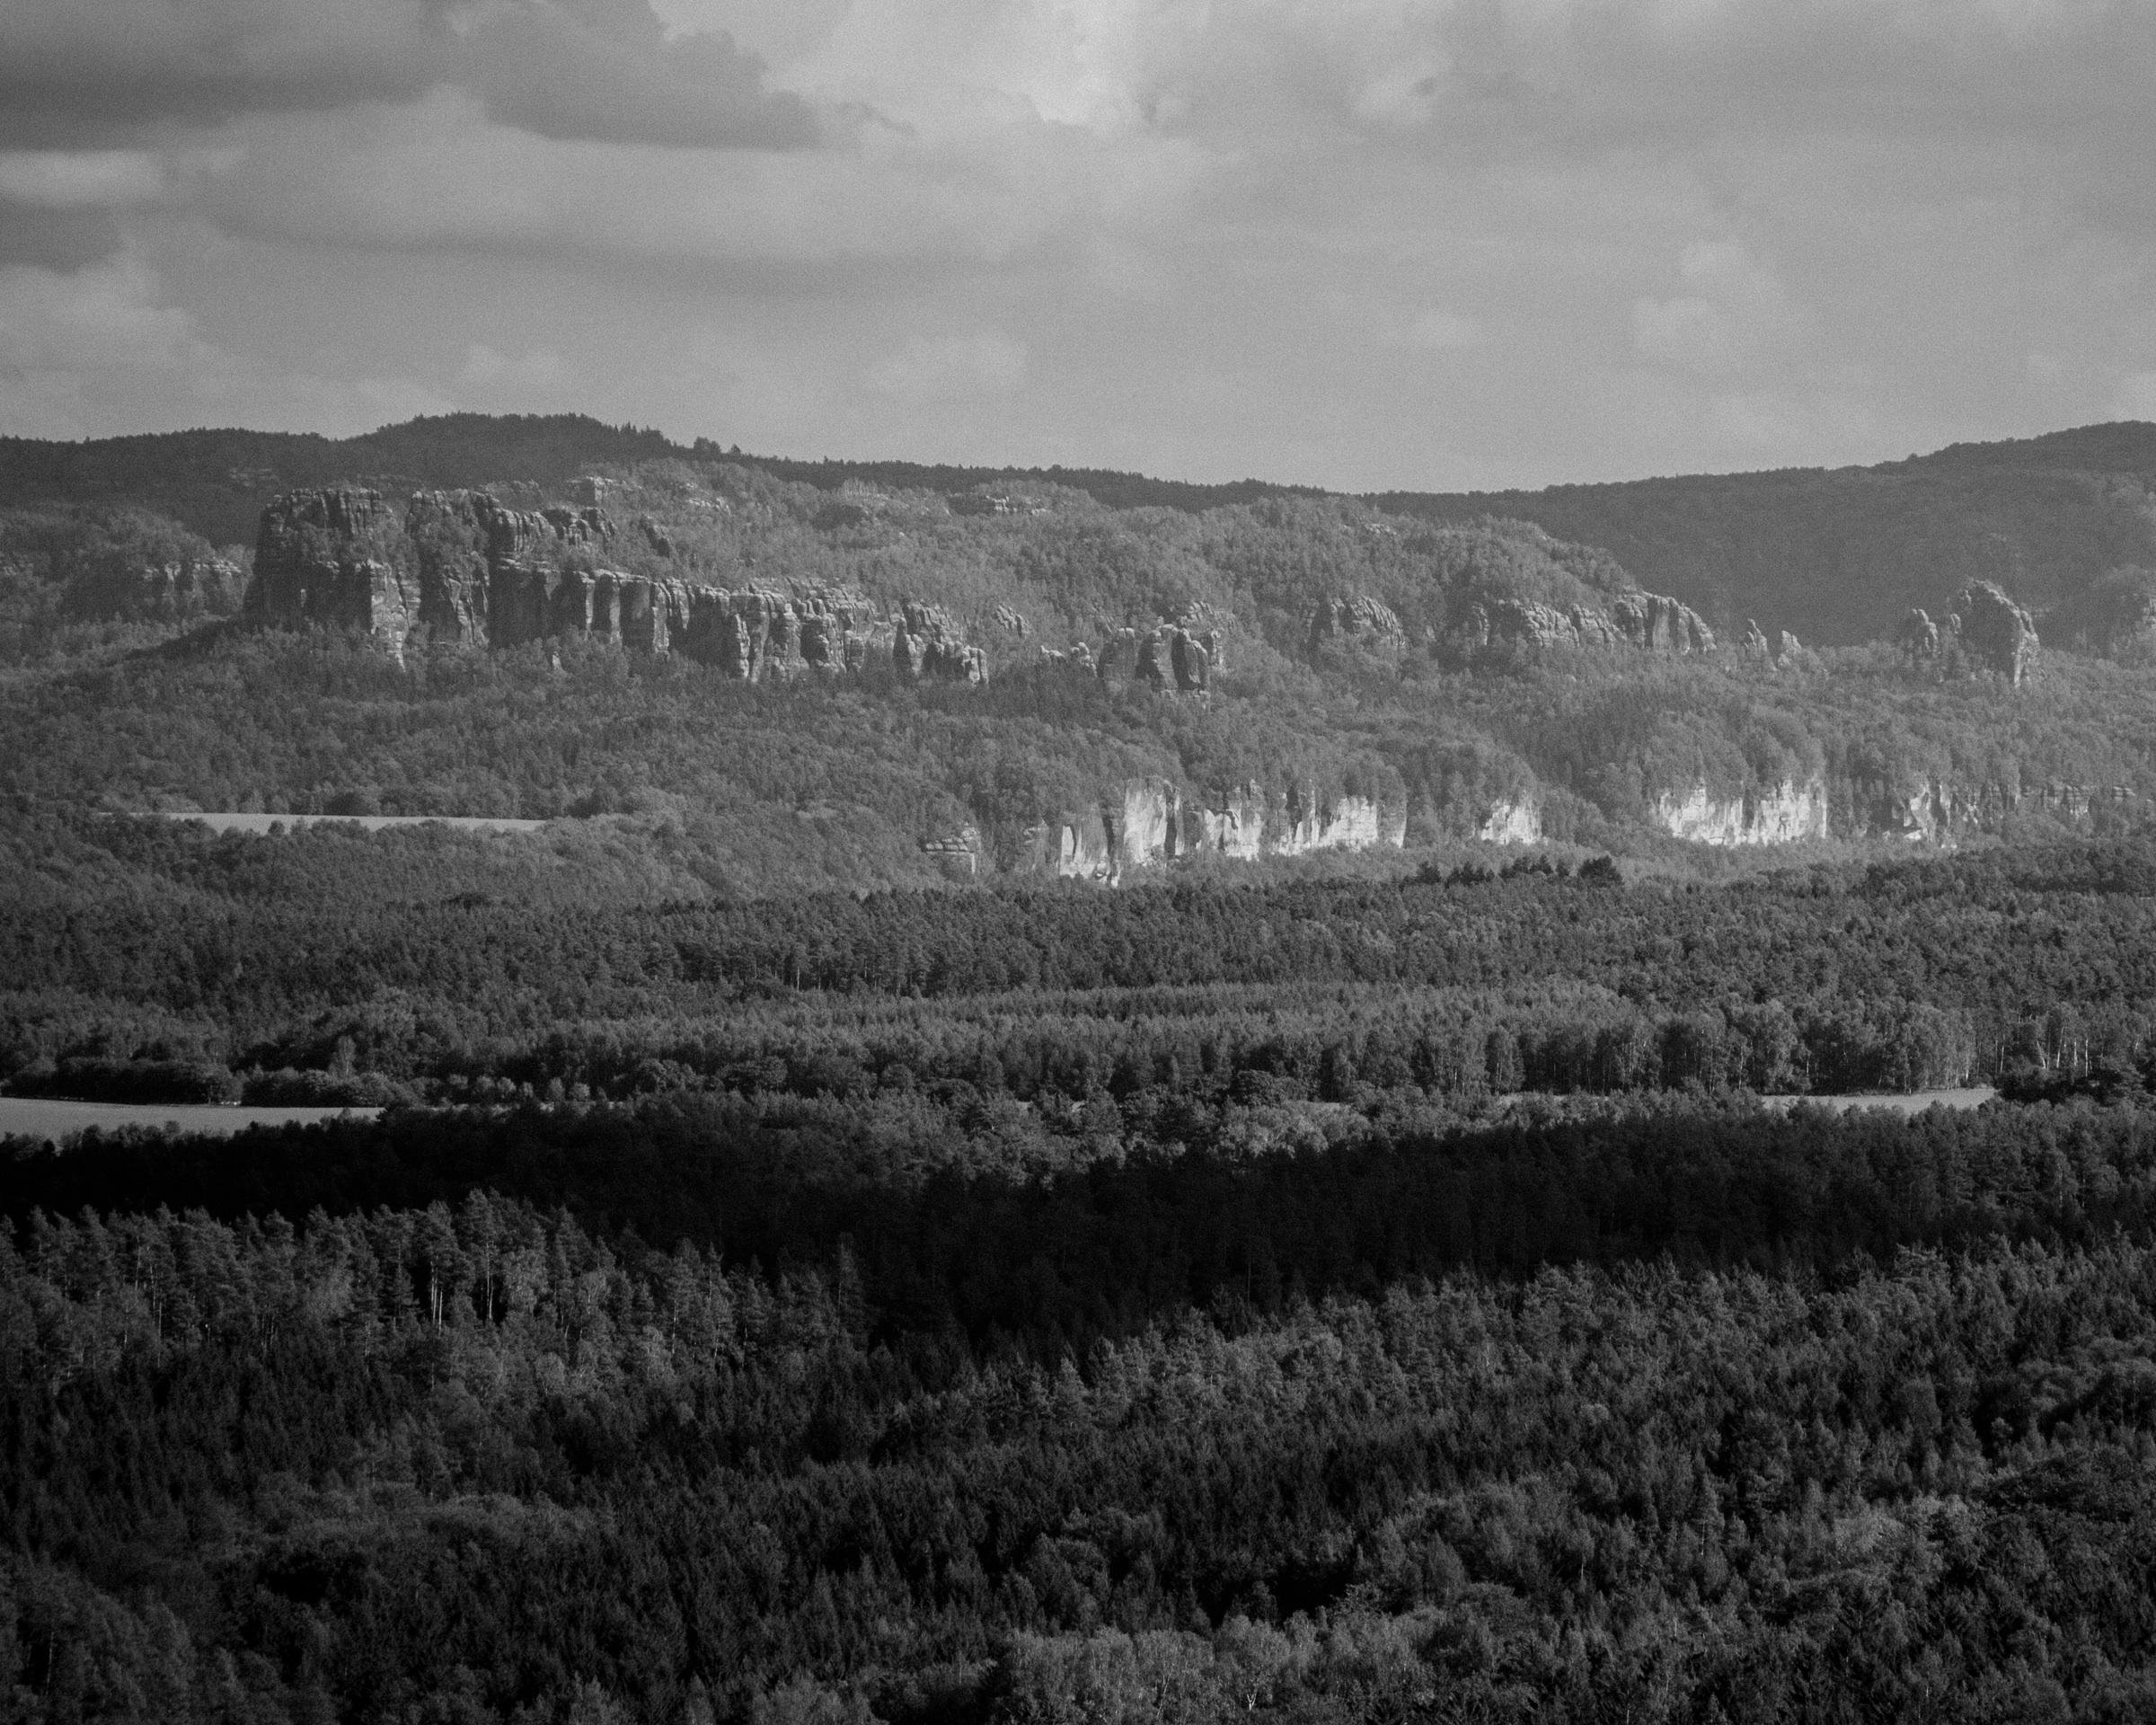
landscape, tree, nature, horizon, mountain, cloud, black and white, field, photography, hill, soil, monochrome, plain, plateau, habitat, rural area, monochrome photography, natural environment, geographical feature, atmospheric phenomenon